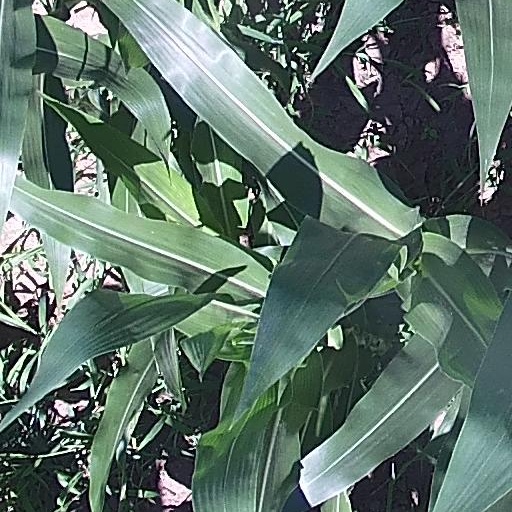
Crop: maize; corn